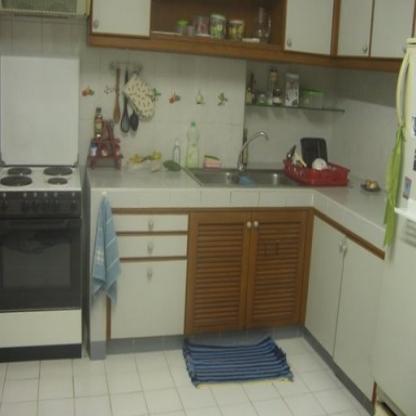
Scene: Indoor